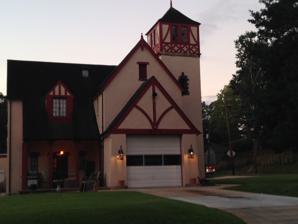
Building: South Highlands Fire Station
Country: United States of America
Year built: 1929
United States historic place South Highlands Fire Station U.S. National Register of Historic Places U.S. Historic district Contributing property Location 763 Oneonta, Shreveport, Louisiana Coordinates 32°27′53″N 93°44′45″W / 32.46472°N 93.74583°W / 32.46472; -93.74583 ( South Highlands Fire Station ) Area less than one acre Built 1929 Architect Henry Schwartz Architectural style Late 19th and 20th Century Revivals, German Medieval Part of South Highlands Historic District ( ID99000496 ) NRHP reference No. 91000626 Significant dates Added to NRHP May 28, 1991 Designated CP April 29, 1999 The South Highlands Fire Station , at 763 Oneonta in Shreveport, Louisiana , was built in 1929. It was listed on the National Register of Historic Places in 1991.  It has also been known as Fire Station No. 10 . It was designed by architect Henry Schwartz . According to its NRHP nomination, "The South Highlands Fire Station is conspicuous among Shreveport's vast collection of early twentieth century eclectic buildings because of its very unusual choice of inspiration. Although it is an evocative interpretation rather than an exact copy, it strongly reflects the influence of the German vernacular architecture of the Middle Ages." It is also a contributing property in the South Highlands Historic District . See also Central Fire Station (Shreveport, Louisiana) Shreveport Fire Station No. 8 National Register of Historic Places listings in Caddo Parish, Louisiana References